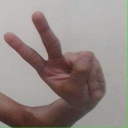
अक्षर: ऐ